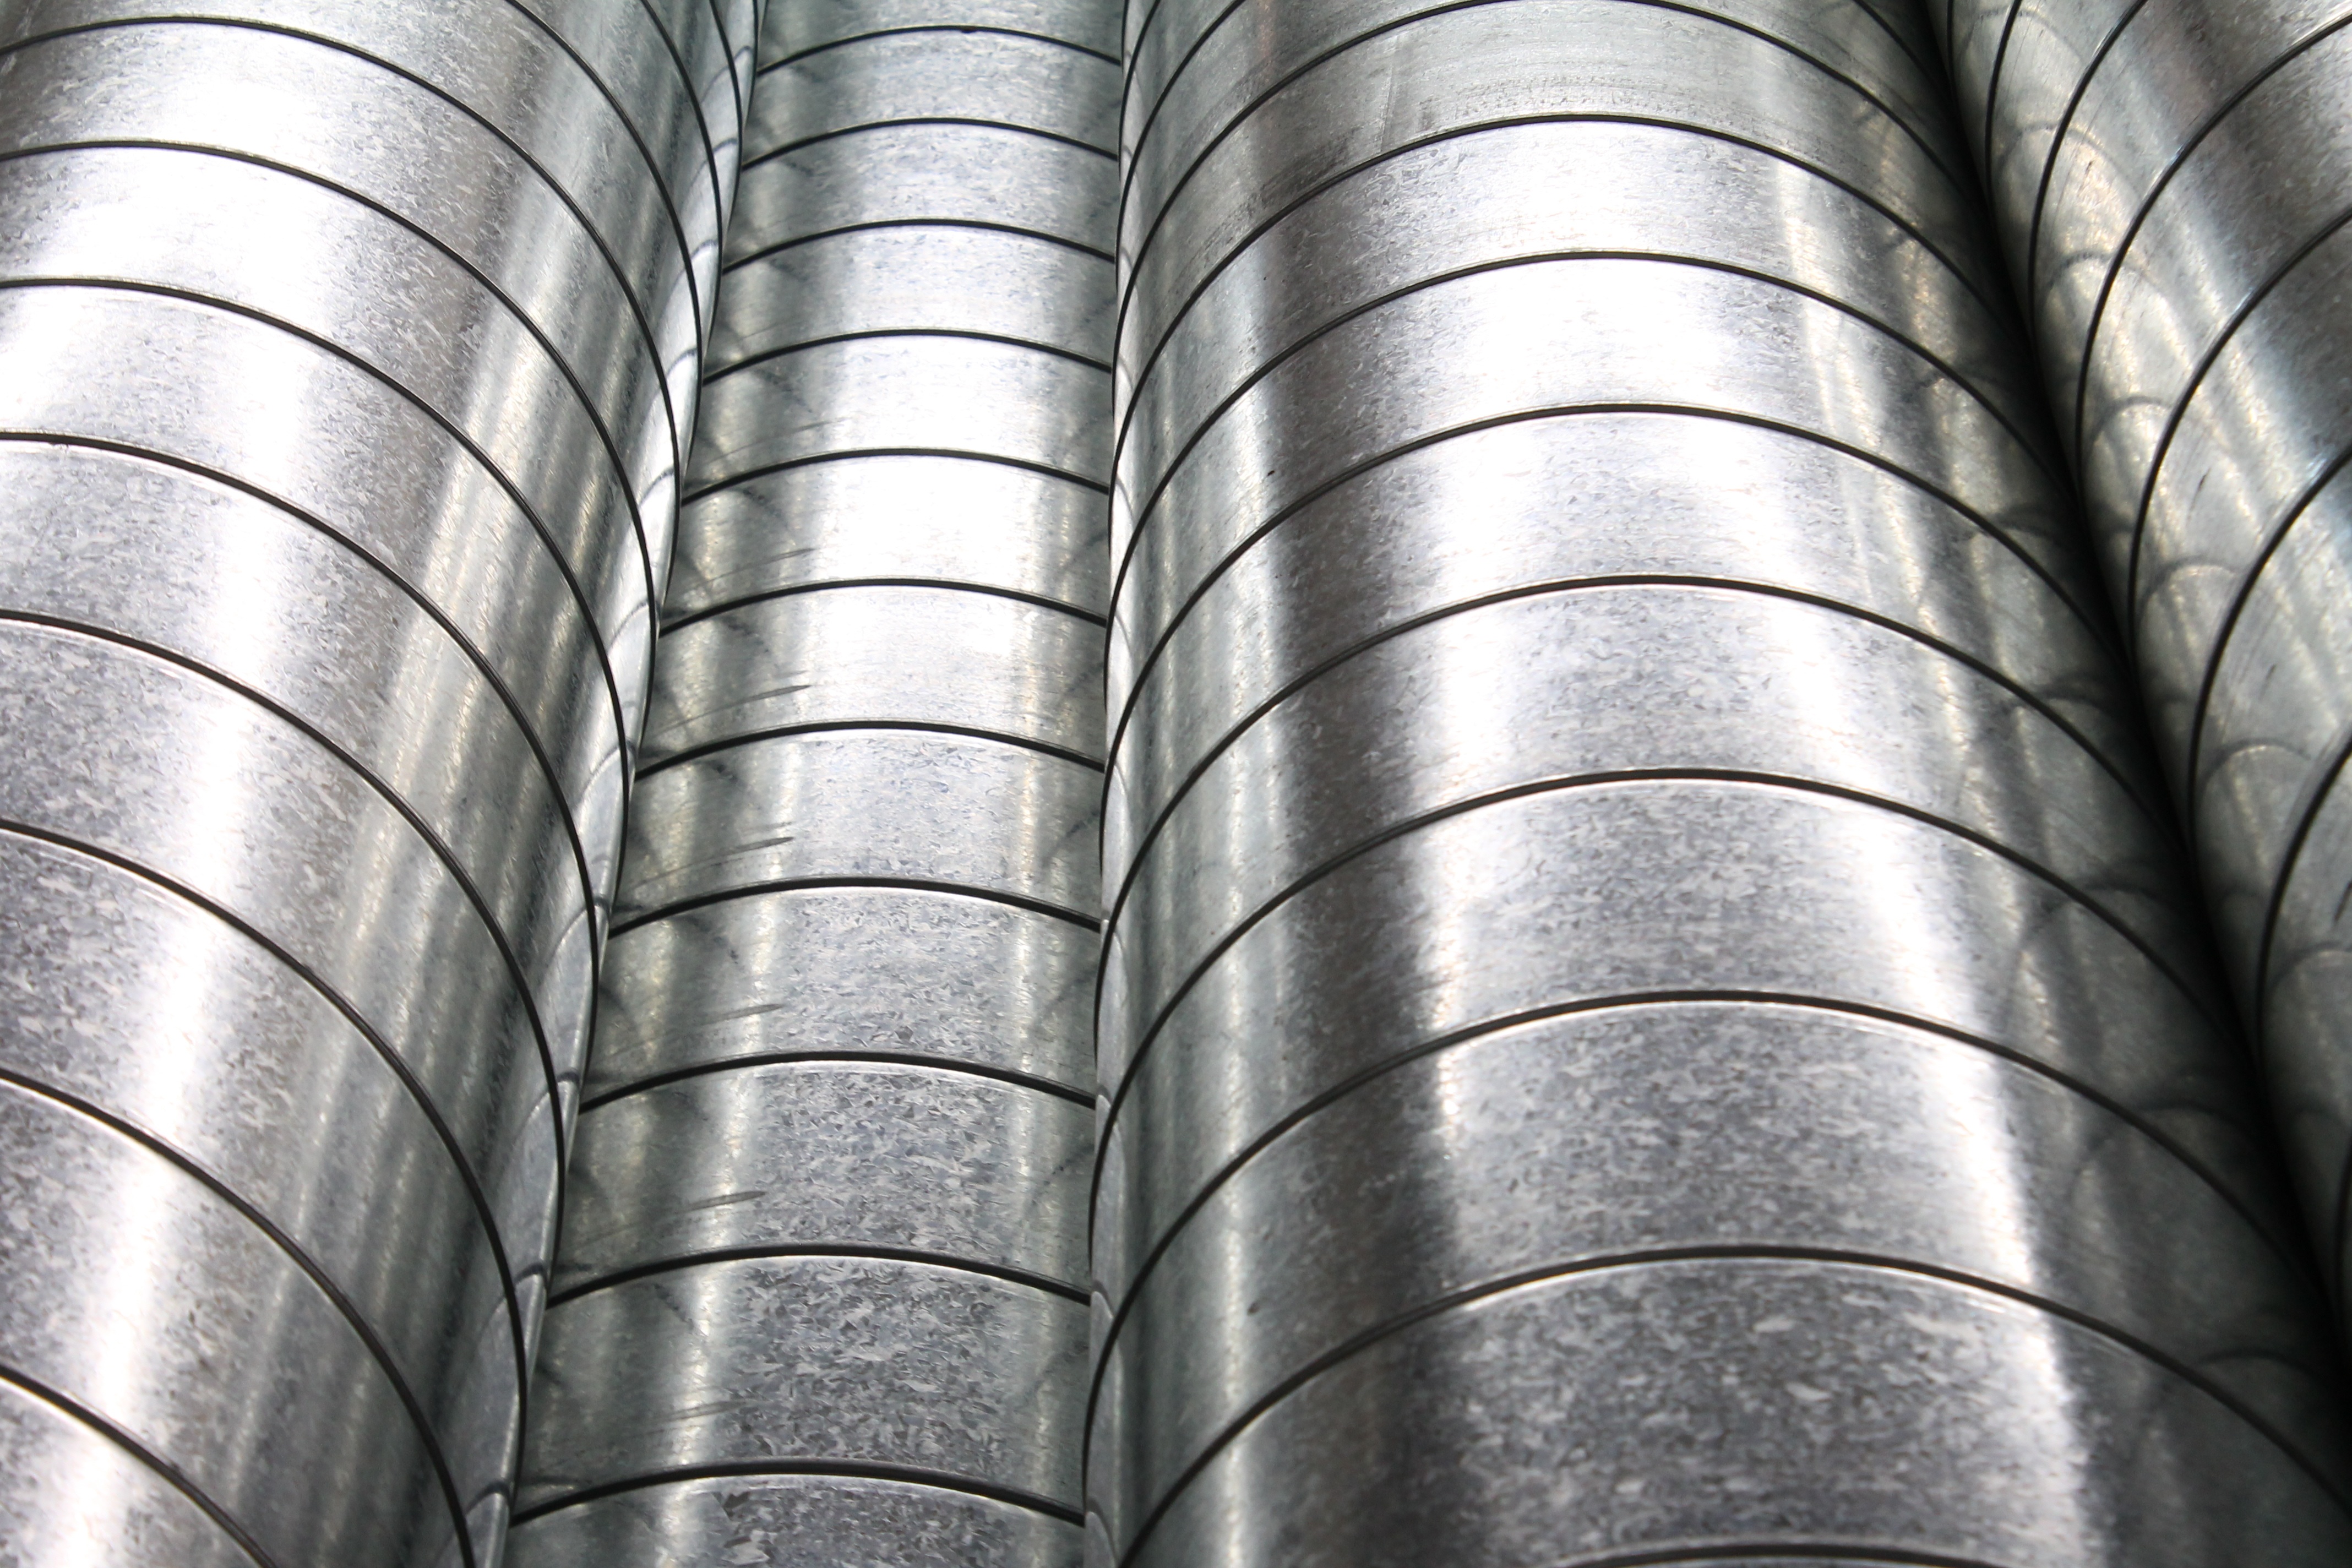
abstract, wheel, air, tube, round, building, steel, construction, metal, industrial, industry, heat, tire, manufacturing, engineering, pipes, pipe, rim, stainless, tubing, pipeline, ventilation, plumbing, tread, duct, conditioner, automotive tire, ducting, ducts